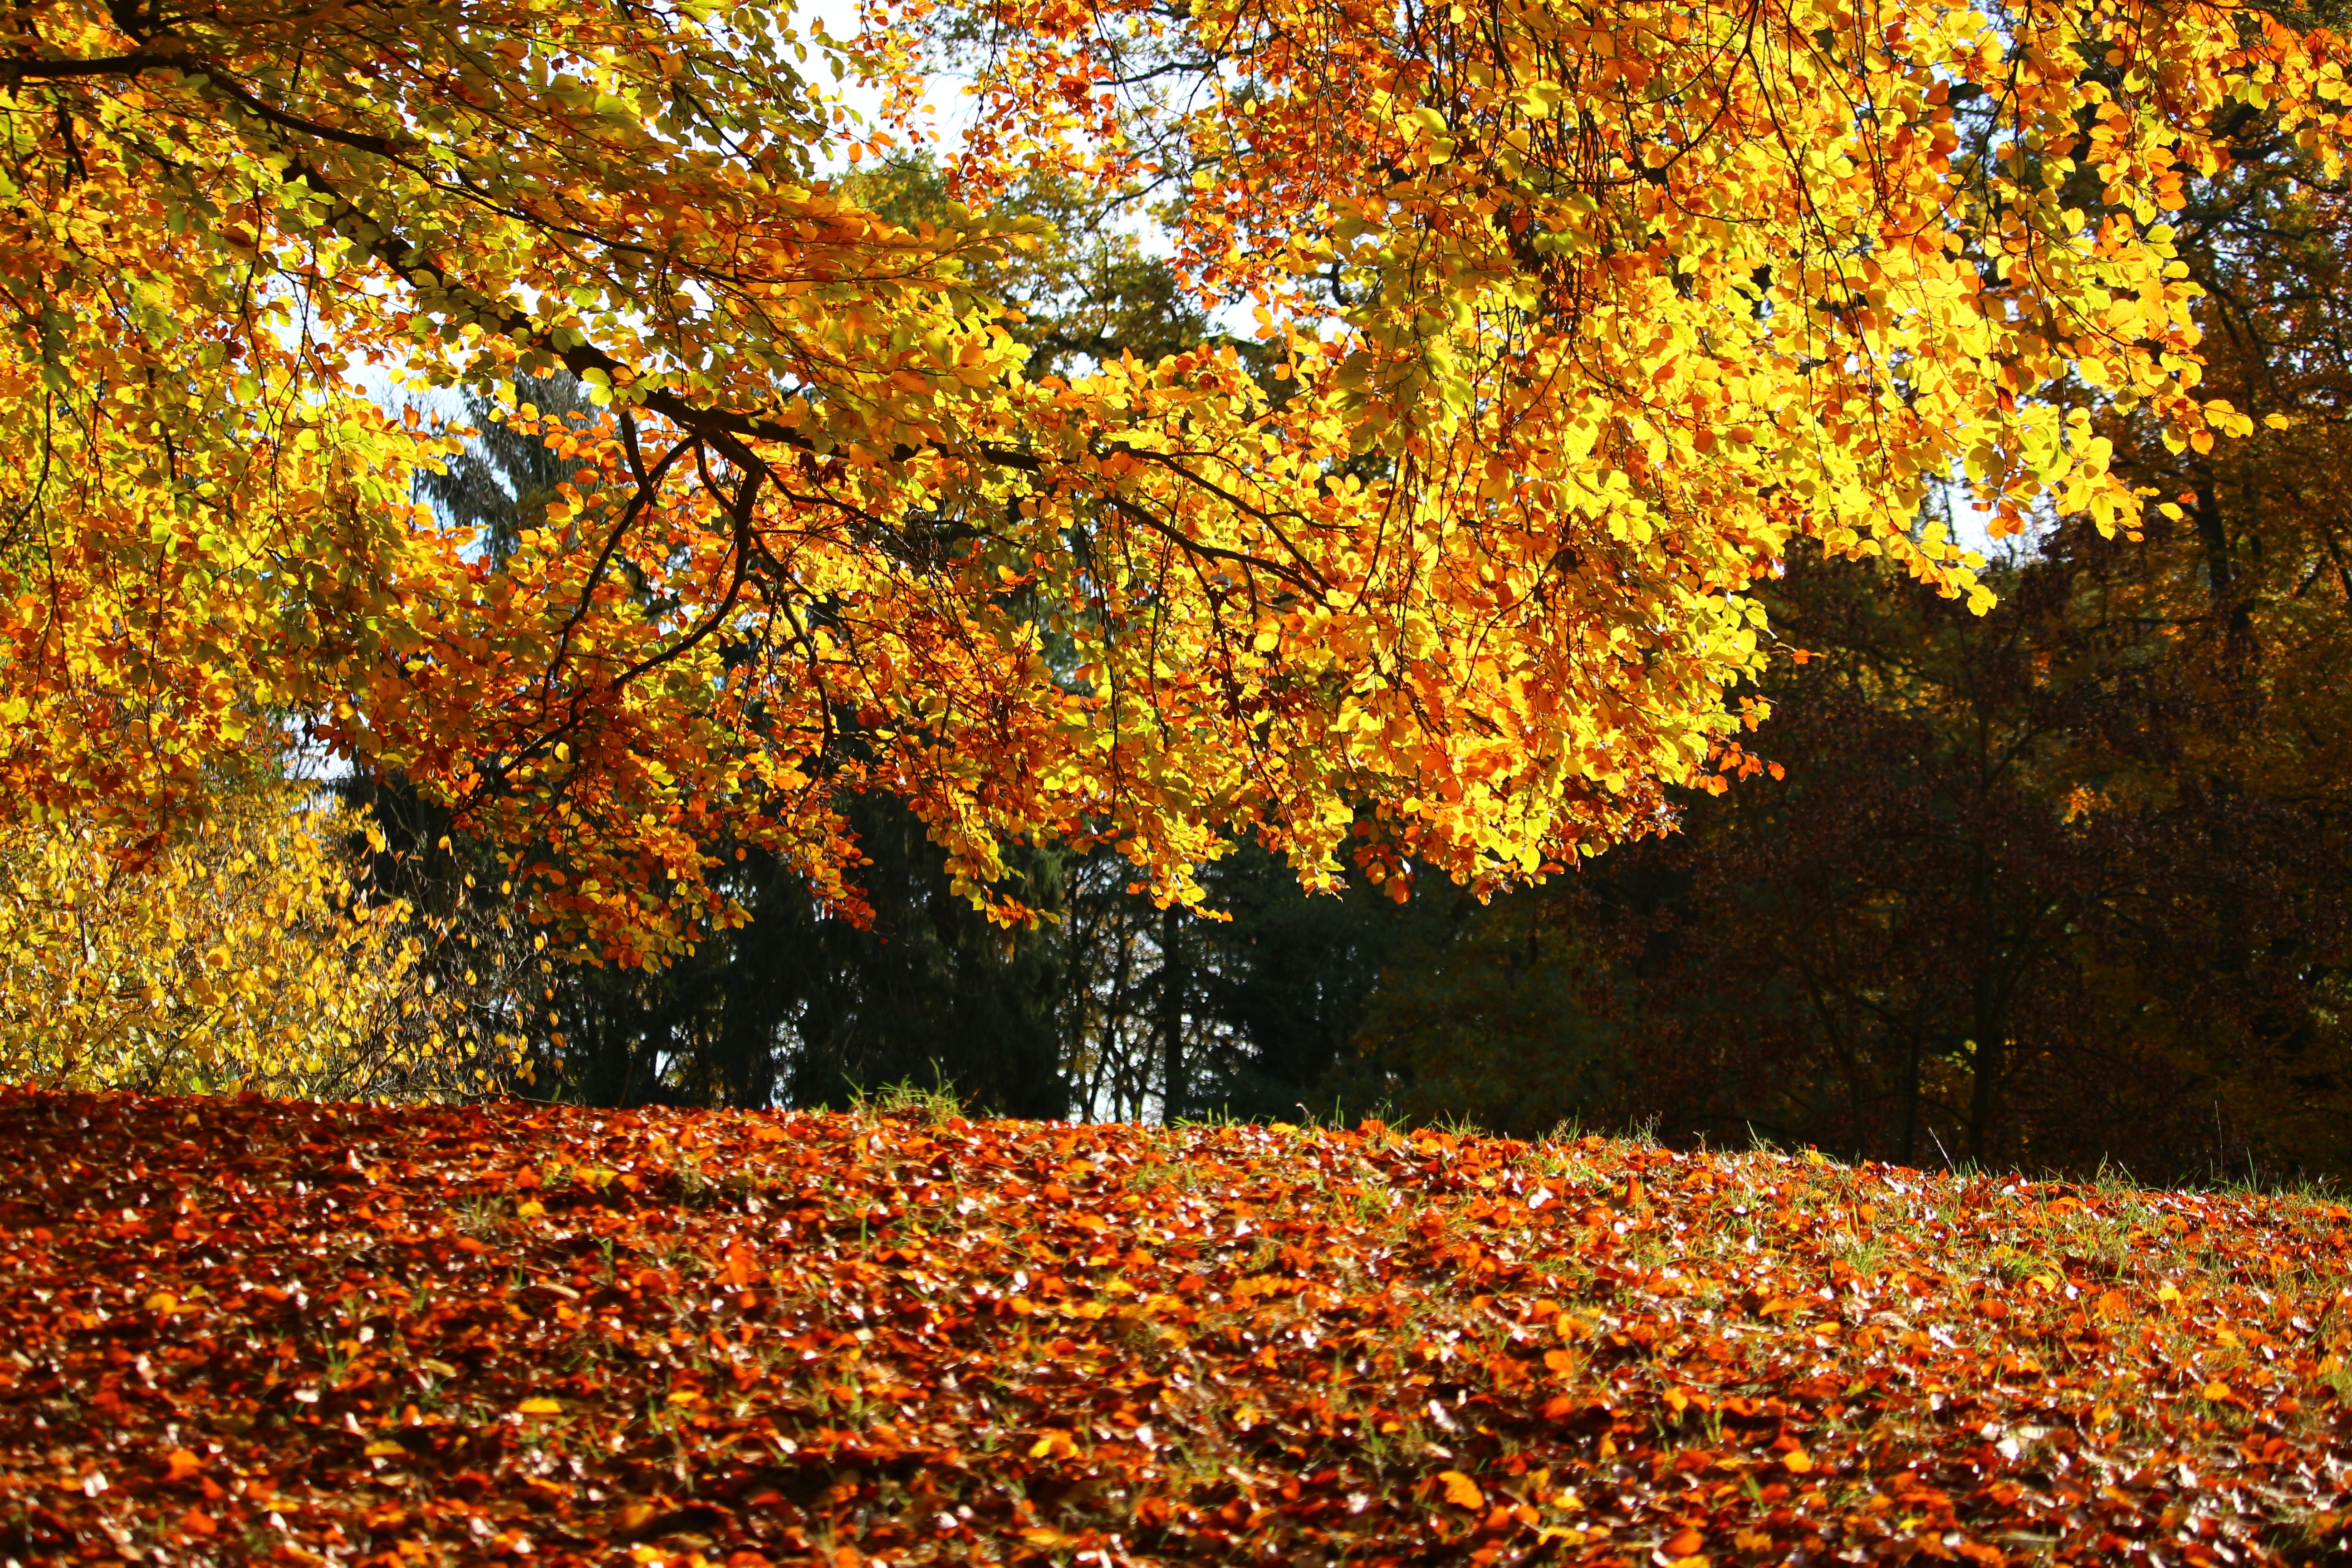
tree, nature, plant, sunlight, leaf, flower, autumn, colorful, season, maple tree, forest floor, leaves, deciduous, woodland, fall color, fall foliage, g, woody plant